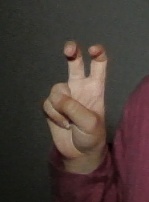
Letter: toot